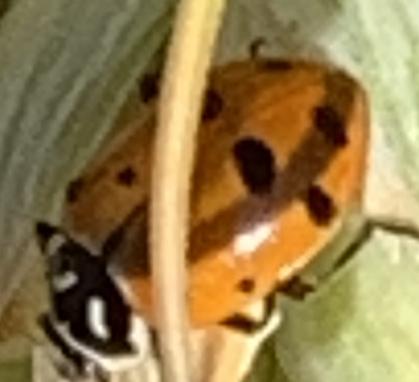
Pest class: predators